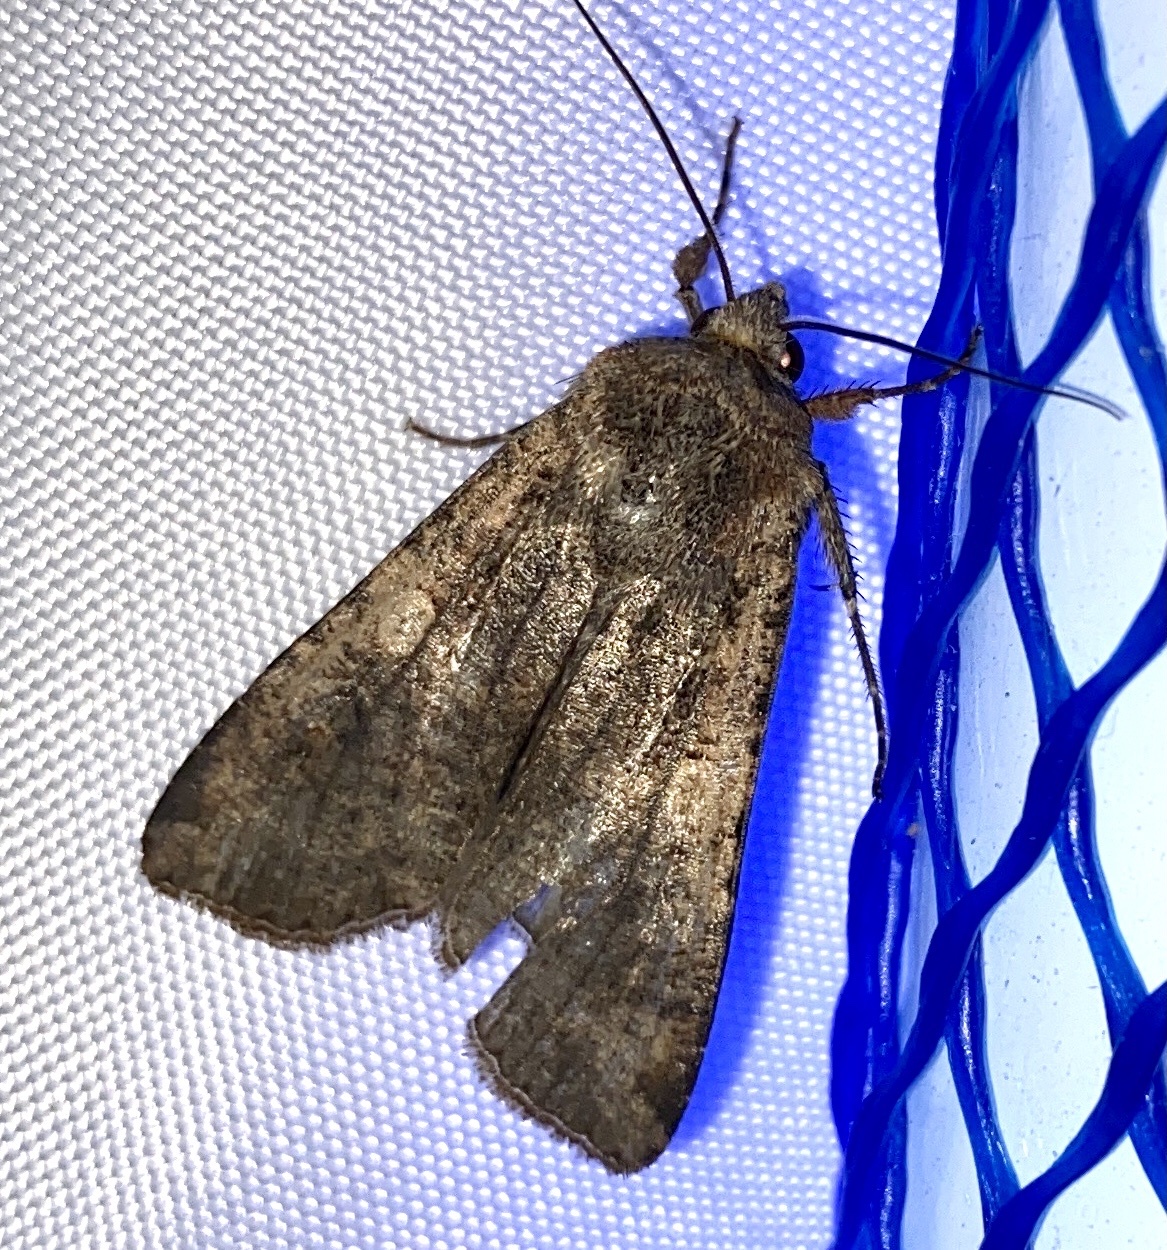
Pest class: cutworms